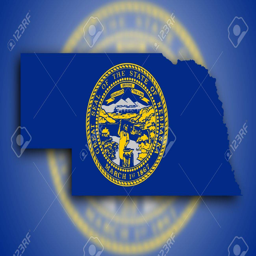
map filled with the state flag stock photo